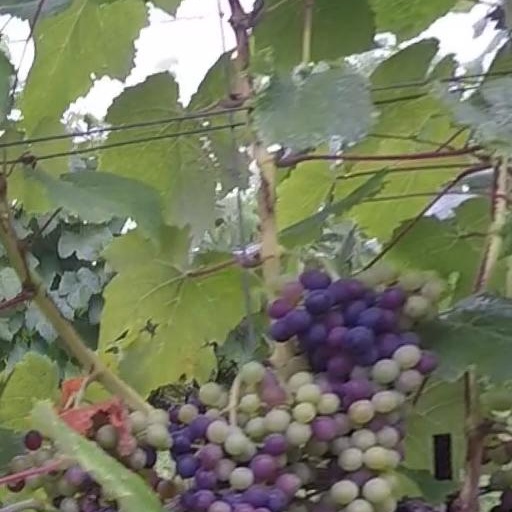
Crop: grape